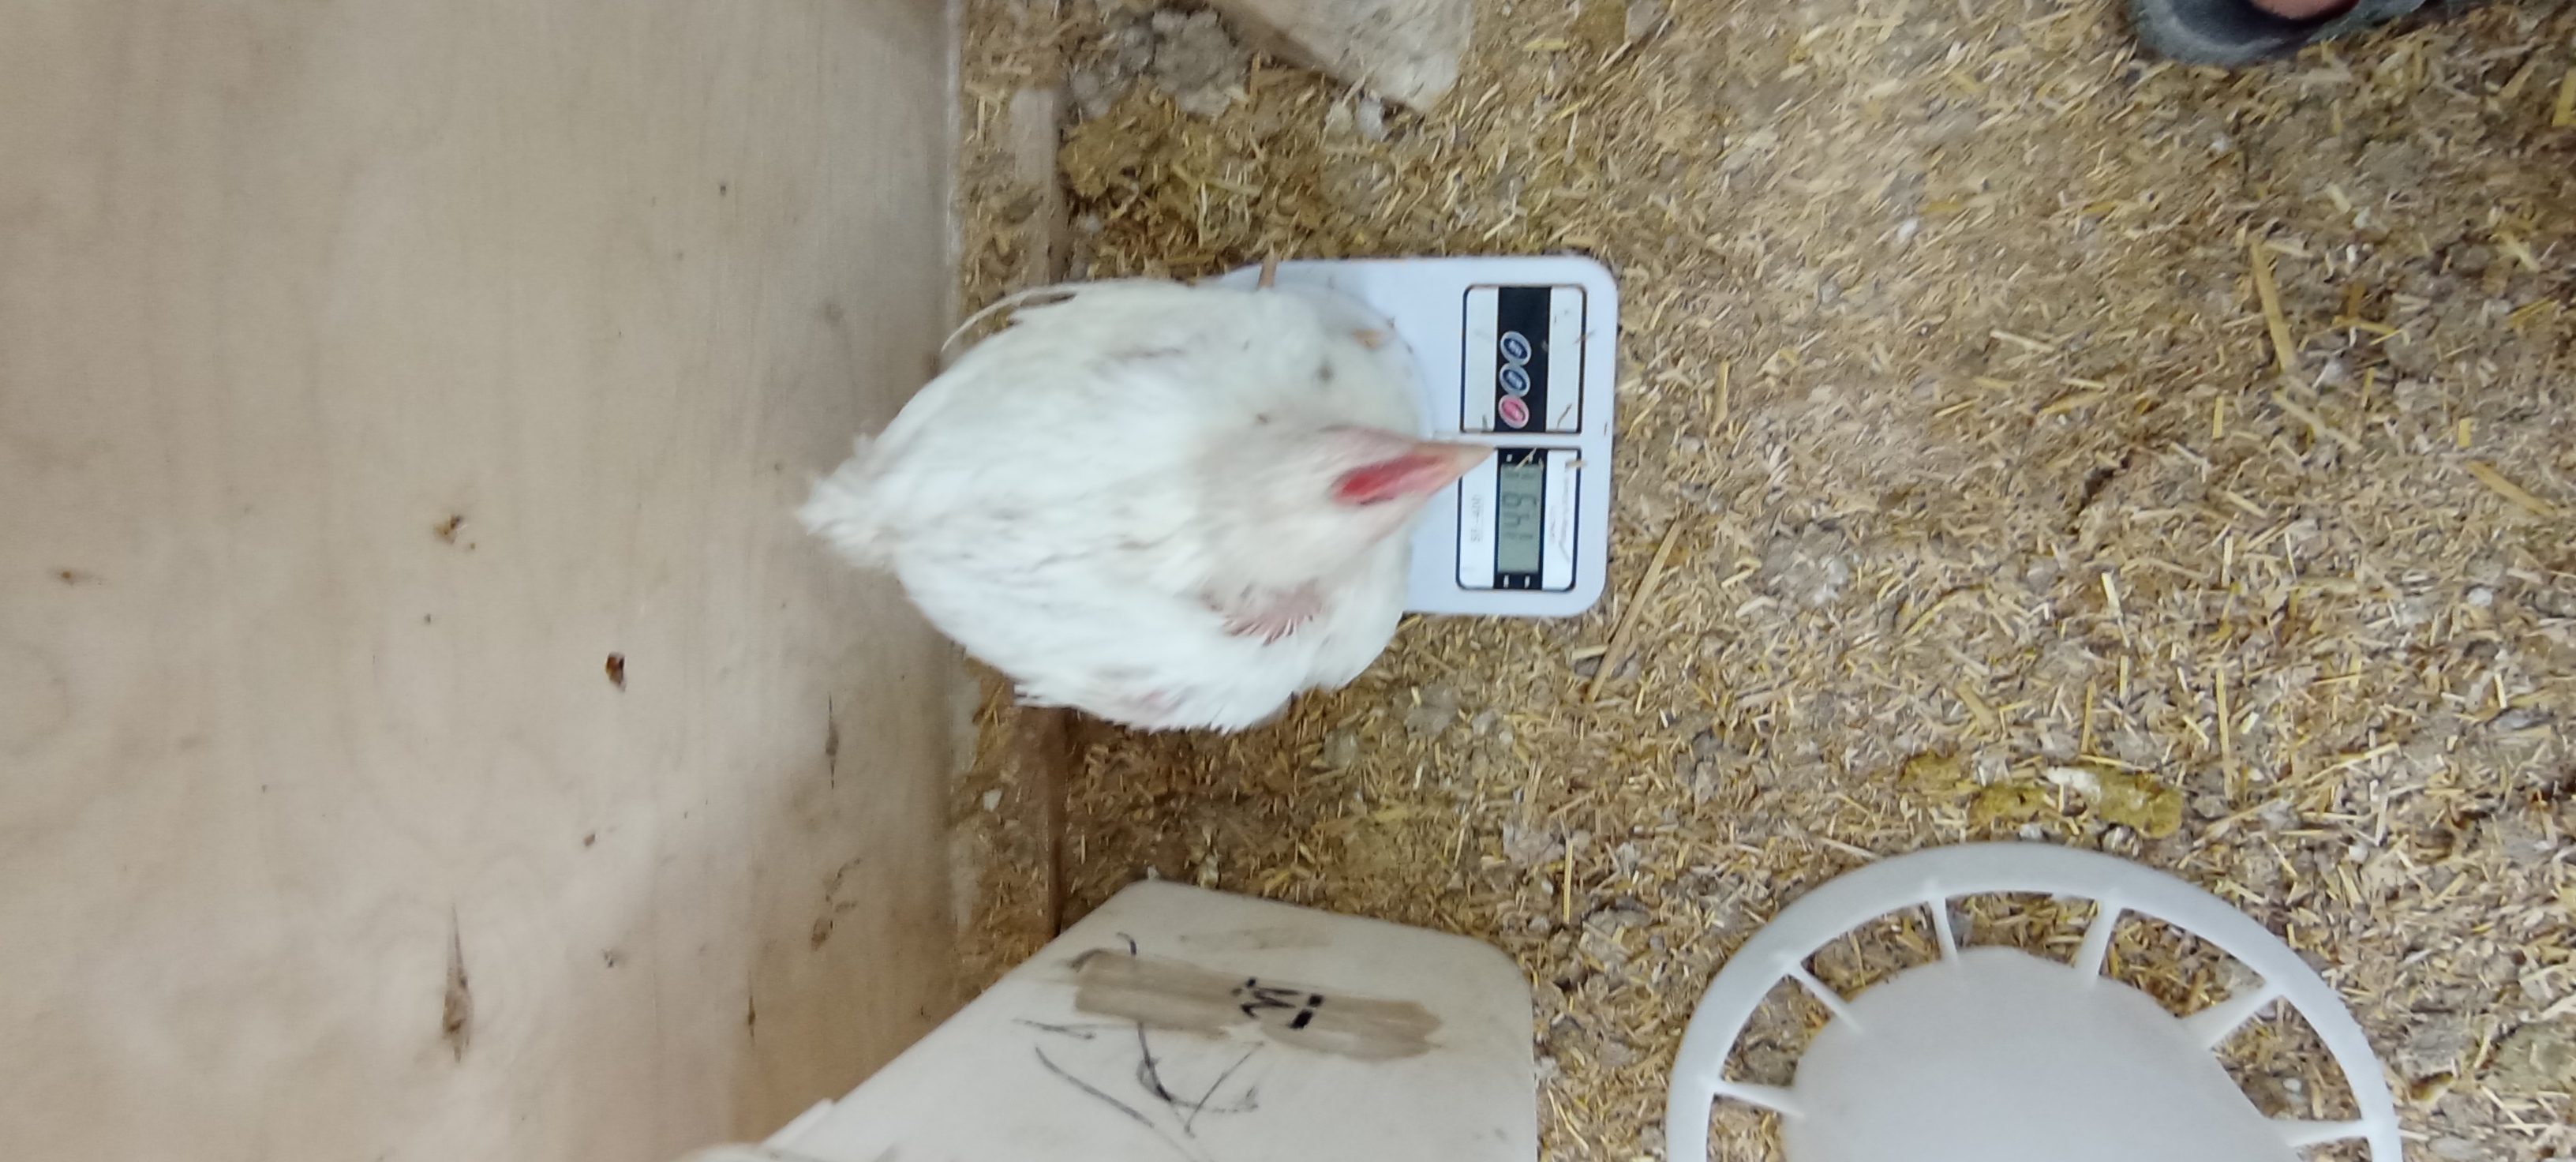
Weight: 1493 g